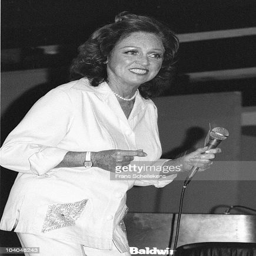
vocal jazz artist performs on stage at festival